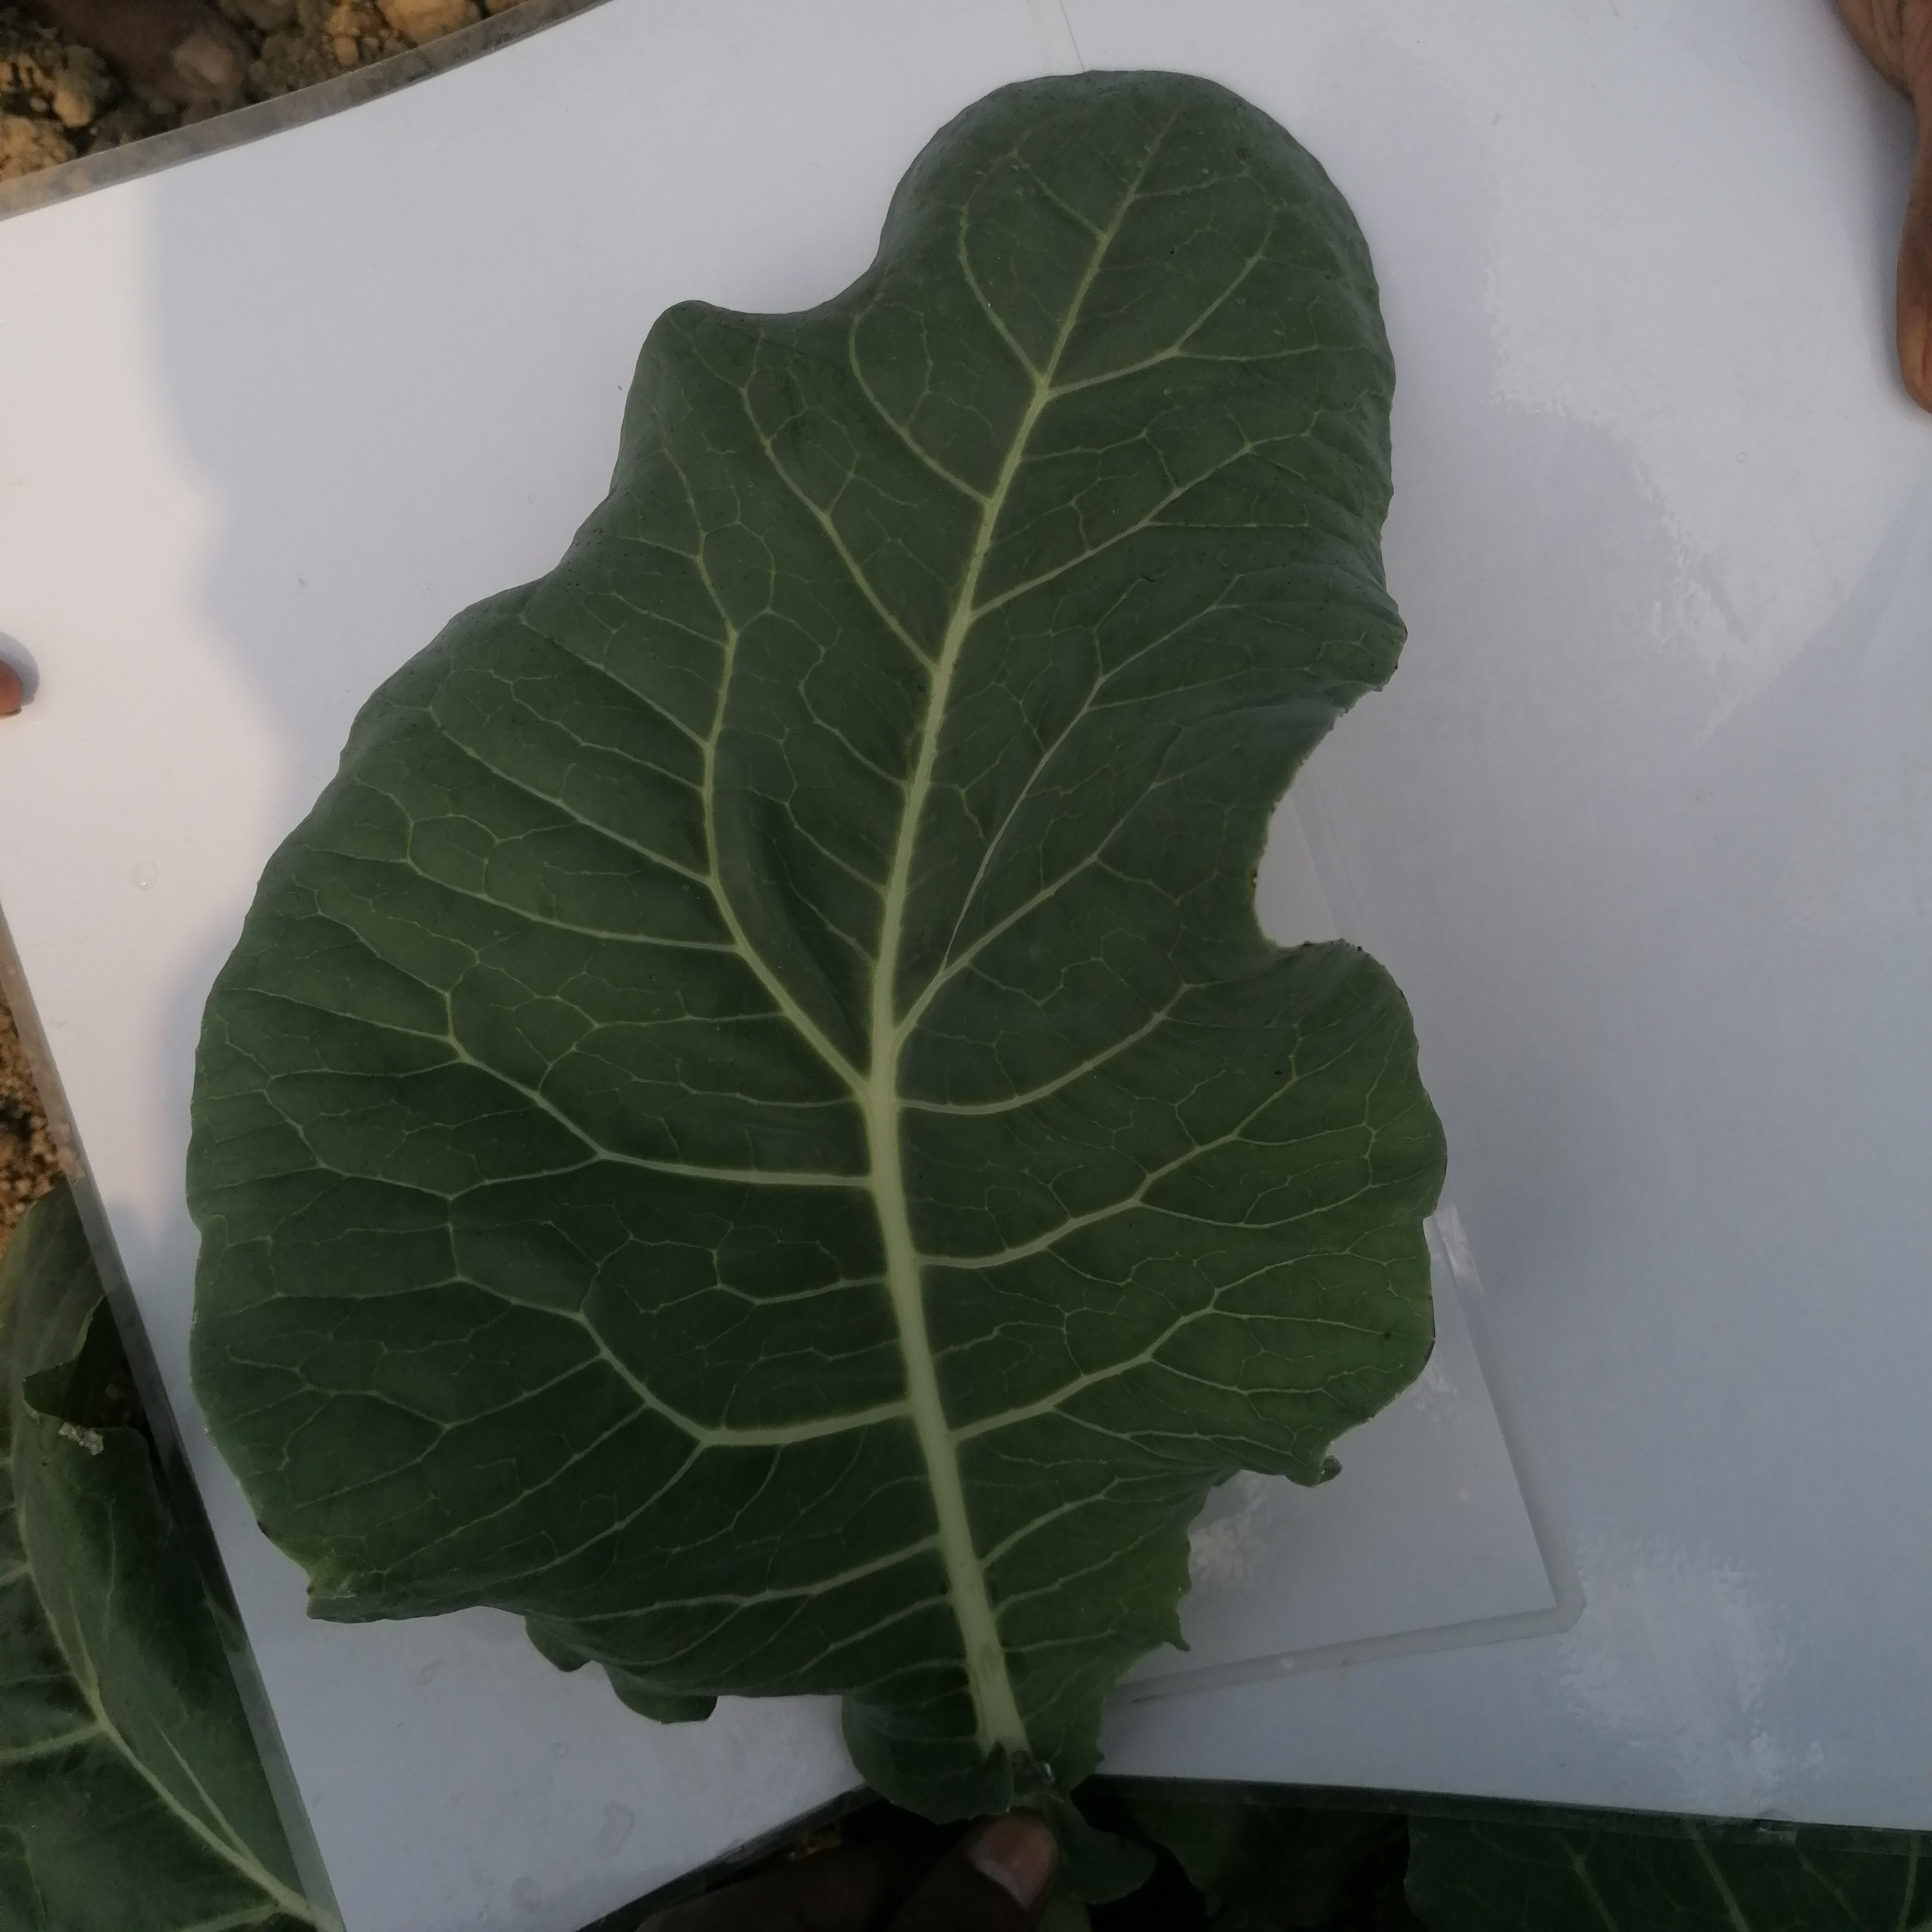
Label: Healthy